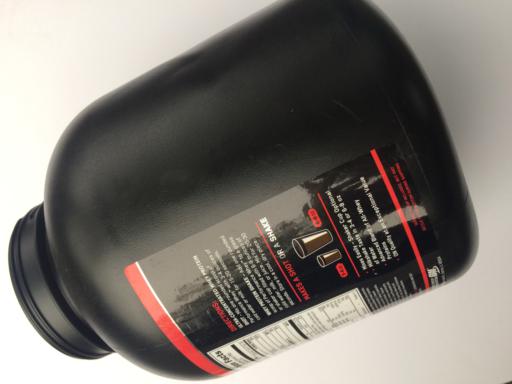
Label: plastic